Rhwng Gwy a Hafren

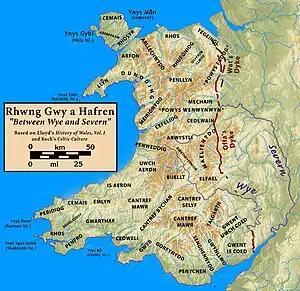
Map of medieval Wales, with the rivers Wye and Severn marked in purple, and Offa's Dyke in red.

The name "Rhwng Gwy a Hafren" appears in various medieval lists of cantrefs and commotes, and is rendered in Latin in the works of Gerald of Wales. The name means "between the Wye and the Severn", and those two rivers were its most important boundaries. However, the territories associated with it are not always consistent: generally, the lists include the cantrefs of Elfael and Maelienydd and the commote of Gwrtheyrnion. The cantref of Buellt is also often associated with the region, despite being located across the Wye, and there is some conjecture that may tie in Arwystli as well. The small commotes of Ceri in Maelienydd and Cwmwd Deuddwr north of Buellt (and also across the Wye) were located in this area and appear in some sources, but are not included in the lists of divisions.